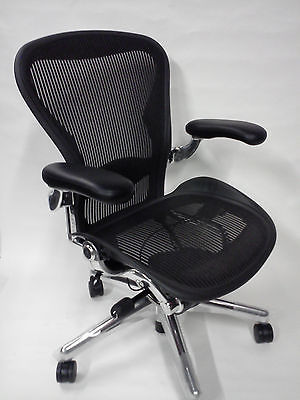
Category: chair